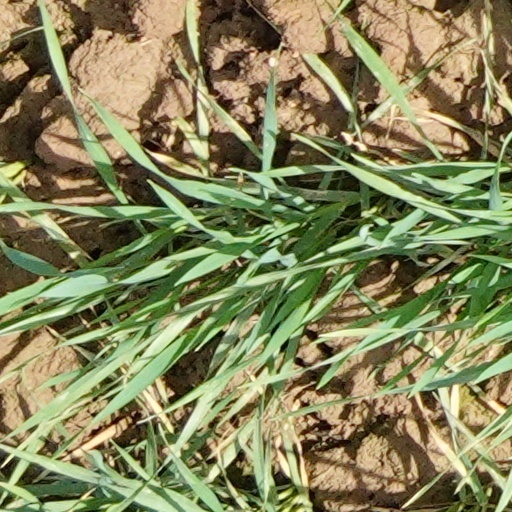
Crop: wheat